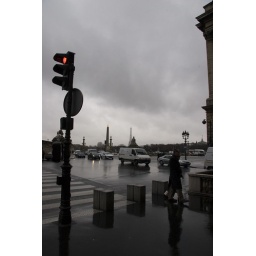
Photo taken at 5 p.m. on a February day in Paris. This is not a black and white photo